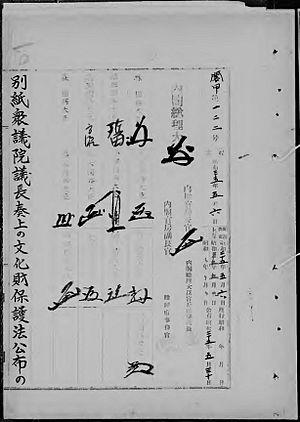
Japon
Le patrimoine culturel du Japon, relevant de l’Agence pour les affaires culturelles, est constitué des biens, traditions ou notions particulièrement importantes de la culture du peuple japonais. Il recoupe notamment : le patrimoine matériel, le patrimoine vivant, le patrimoine ethnologique ou folklorique, les sites historiques, scéniques et naturels, les paysages culturels, et enfin les ensembles architecturaux traditionnels ; de plus, le patrimoine enfoui et les techniques de conservation des biens culturels sont également protégés.
Un trésor national est, au Japon, un bien culturel important d'une valeur exceptionnelle et de portée universelle appartenant au patrimoine culturel matériel de la nation. Depuis 1950, le ministère de l'Éducation, de la Culture, des Sports, des Sciences et de la Technologie dispose de l'arsenal législatif nécessaire pour inventorier et classer les biens culturels du pays, et mettre en œuvre les mesures appropriées pour leur protection et conservation.